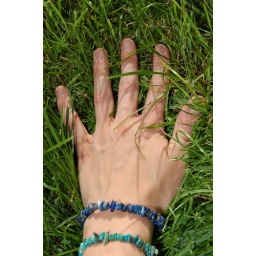
I spent all day in the car AGAIN! I am so glad be home and back in my garden with my cats